Crime in Cyprus

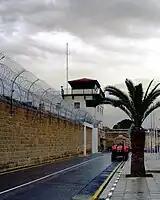
View of the Central prison of Nicosia.

Crime in Cyprus is governed by the legal framework of the Cypriot Penal Code and other relevant legislation. The crime landscape in Cyprus includes various types of offenses, with particular emphasis on financial crime, internet fraud, forgery, drug-related offenses, and human trafficking.